Kinetoscope

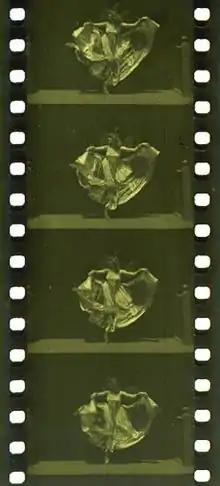
1 3/8–inch (35 mm) filmstrip of the Edison production "Butterfly Dance" (c. 1894–95), featuring Annabelle Whitford Moore, in the format that would become standard for motion picture photography around the world.

On May 20, 1891, the first invitational demonstration of a prototype Kinetoscope was given at the laboratory for approximately 150 members of the National Federation of Women's Clubs. The New York "Sun" described what the club women saw in the "small pine box" they encountered: